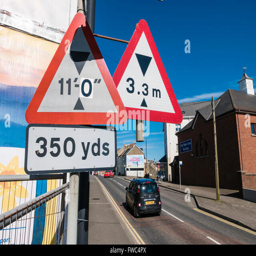
road sign showing a changed height for an upcoming road bridge , with a new metric sign